Questioning (sexuality and gender)

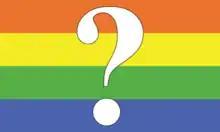
The questioning flag

Many LGBT student groups and literature include "questioning"; in the case of gay–straight alliance groups, they do so in part so students are not compelled to label themselves or choose a sexual identity. The pressures, stigmas and fear of discrimination by peers and society, may discourage many to face the problems developed through questioning gender and sexuality. The support of friends and family is important during the stage of adolescence as it is the time where one is developing their identity and experiencing the most change physically and mentally. The LGBTQ community has formed many support groups, help centers and online spaces that can assist youths who seek guidance and provide helpful information in regards to one's questioning of gender and sexuality. It is suggested by psychology practitioners for questioning individuals to seek help through platforms such as therapy, support groups, online community forums, mental health organizations, suicide prevention lifelines and counseling.